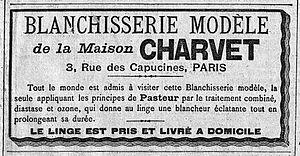
Charvet Place Vendôme, également appelée Charvet, est une entreprise française de création et de confection de vêtements sur mesure et de prêt-à-porter de luxe, pour hommes et pour femmes, notamment le linge, les cravates et les costumes. Fondée en 1838, elle a été le premier chemisier à ouvrir un commerce spécialisé. Depuis le XIXᵉ siècle, elle est spécialisée dans la fourniture de vêtements sur mesure aux rois, princes et chefs d'État. Son unique établissement est situé au 28, place Vendôme, à Paris.